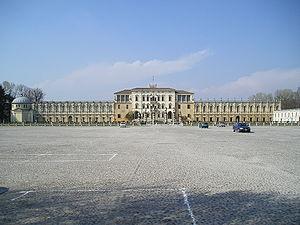
La villa Contarini, attribuée, non sans beaucoup de controverses, à Andrea Palladio, est considérée comme la plus grande villa veneta. De style baroque, elle est située au fond de la place principale, bordée d'un portique en hémicycle, de Piazzola sul Brenta, dans la province de Padoue et la région Vénétie, en Italie.